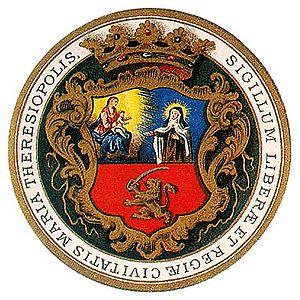
Subotica est une ville de Serbie située dans la province autonome de Voïvodine, district de Bačka septentrionale. Au recensement de 2011, la ville intra muros comptait 96 483 habitants et son territoire métropolitain, appelé Ville de Subotica, 141 554.
Cette page donne les armoiries des principales villes de Serbie.
La Serbie /sɛʁ.bi/, en forme longue la république de Serbie, en serbe : Srbija /sř̩.bi.ja/ et Republika Srbija, en serbe en écriture cyrillique : Сpбија et Република Сpбија, est un État des Balkans occidentaux et de l’Europe du Sud, parfois située en Europe centrale ; son régime politique est de type démocratie parlementaire monocamérale. La Serbie est frontalière de la Roumanie à l'est-nord-est, de la Bulgarie au sud-est, de la Macédoine du Nord au sud-sud-est, du Kosovo au sud, du Monténégro au sud-ouest, de la Bosnie-Herzégovine à l'ouest, de la Croatie au nord-ouest et de la Hongrie au nord-nord-ouest. Sa capitale est Belgrade.